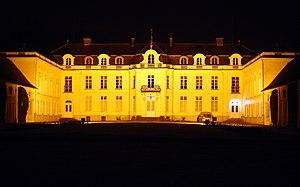
Le Chateau de Baudries est un château de style classique situé à Dikkelvenne dans la commune de Gavere, dans la province de Flandre-Orientale en Belgique.